Third Addition to Rockville and Old St. Mary's Church and Cemetery

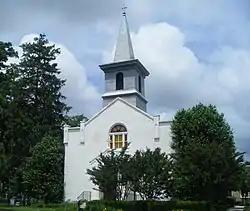
St. Mary's Church

The Third Addition to Rockville and Old St. Mary's Church and Cemetery is a historic area located in Rockville, Montgomery County, Maryland. This area combines 19th century residential scale buildings with a tree-lined narrow street, country church, weathered headstones, Victorian Gothic railroad station, and a brick cast-iron front commercial structure, to create an atmosphere that evokes the era when the station served as the gateway to Rockville. In addition to Victorian Gothic, architectural styles used in residential buildings include Queen Anne, Georgian, and Colonial Revival. The area was listed on the National Register of Historic Places in 1978.